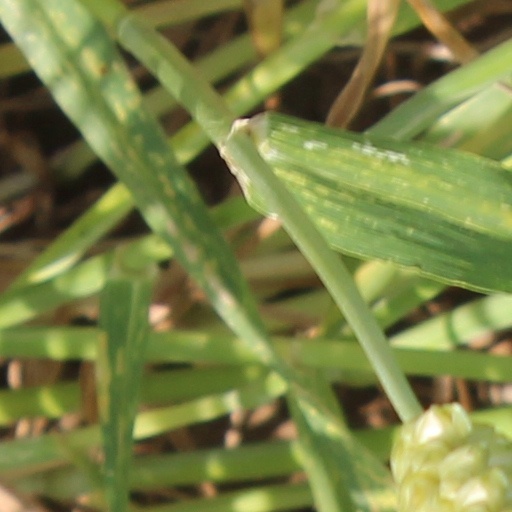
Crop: wheat